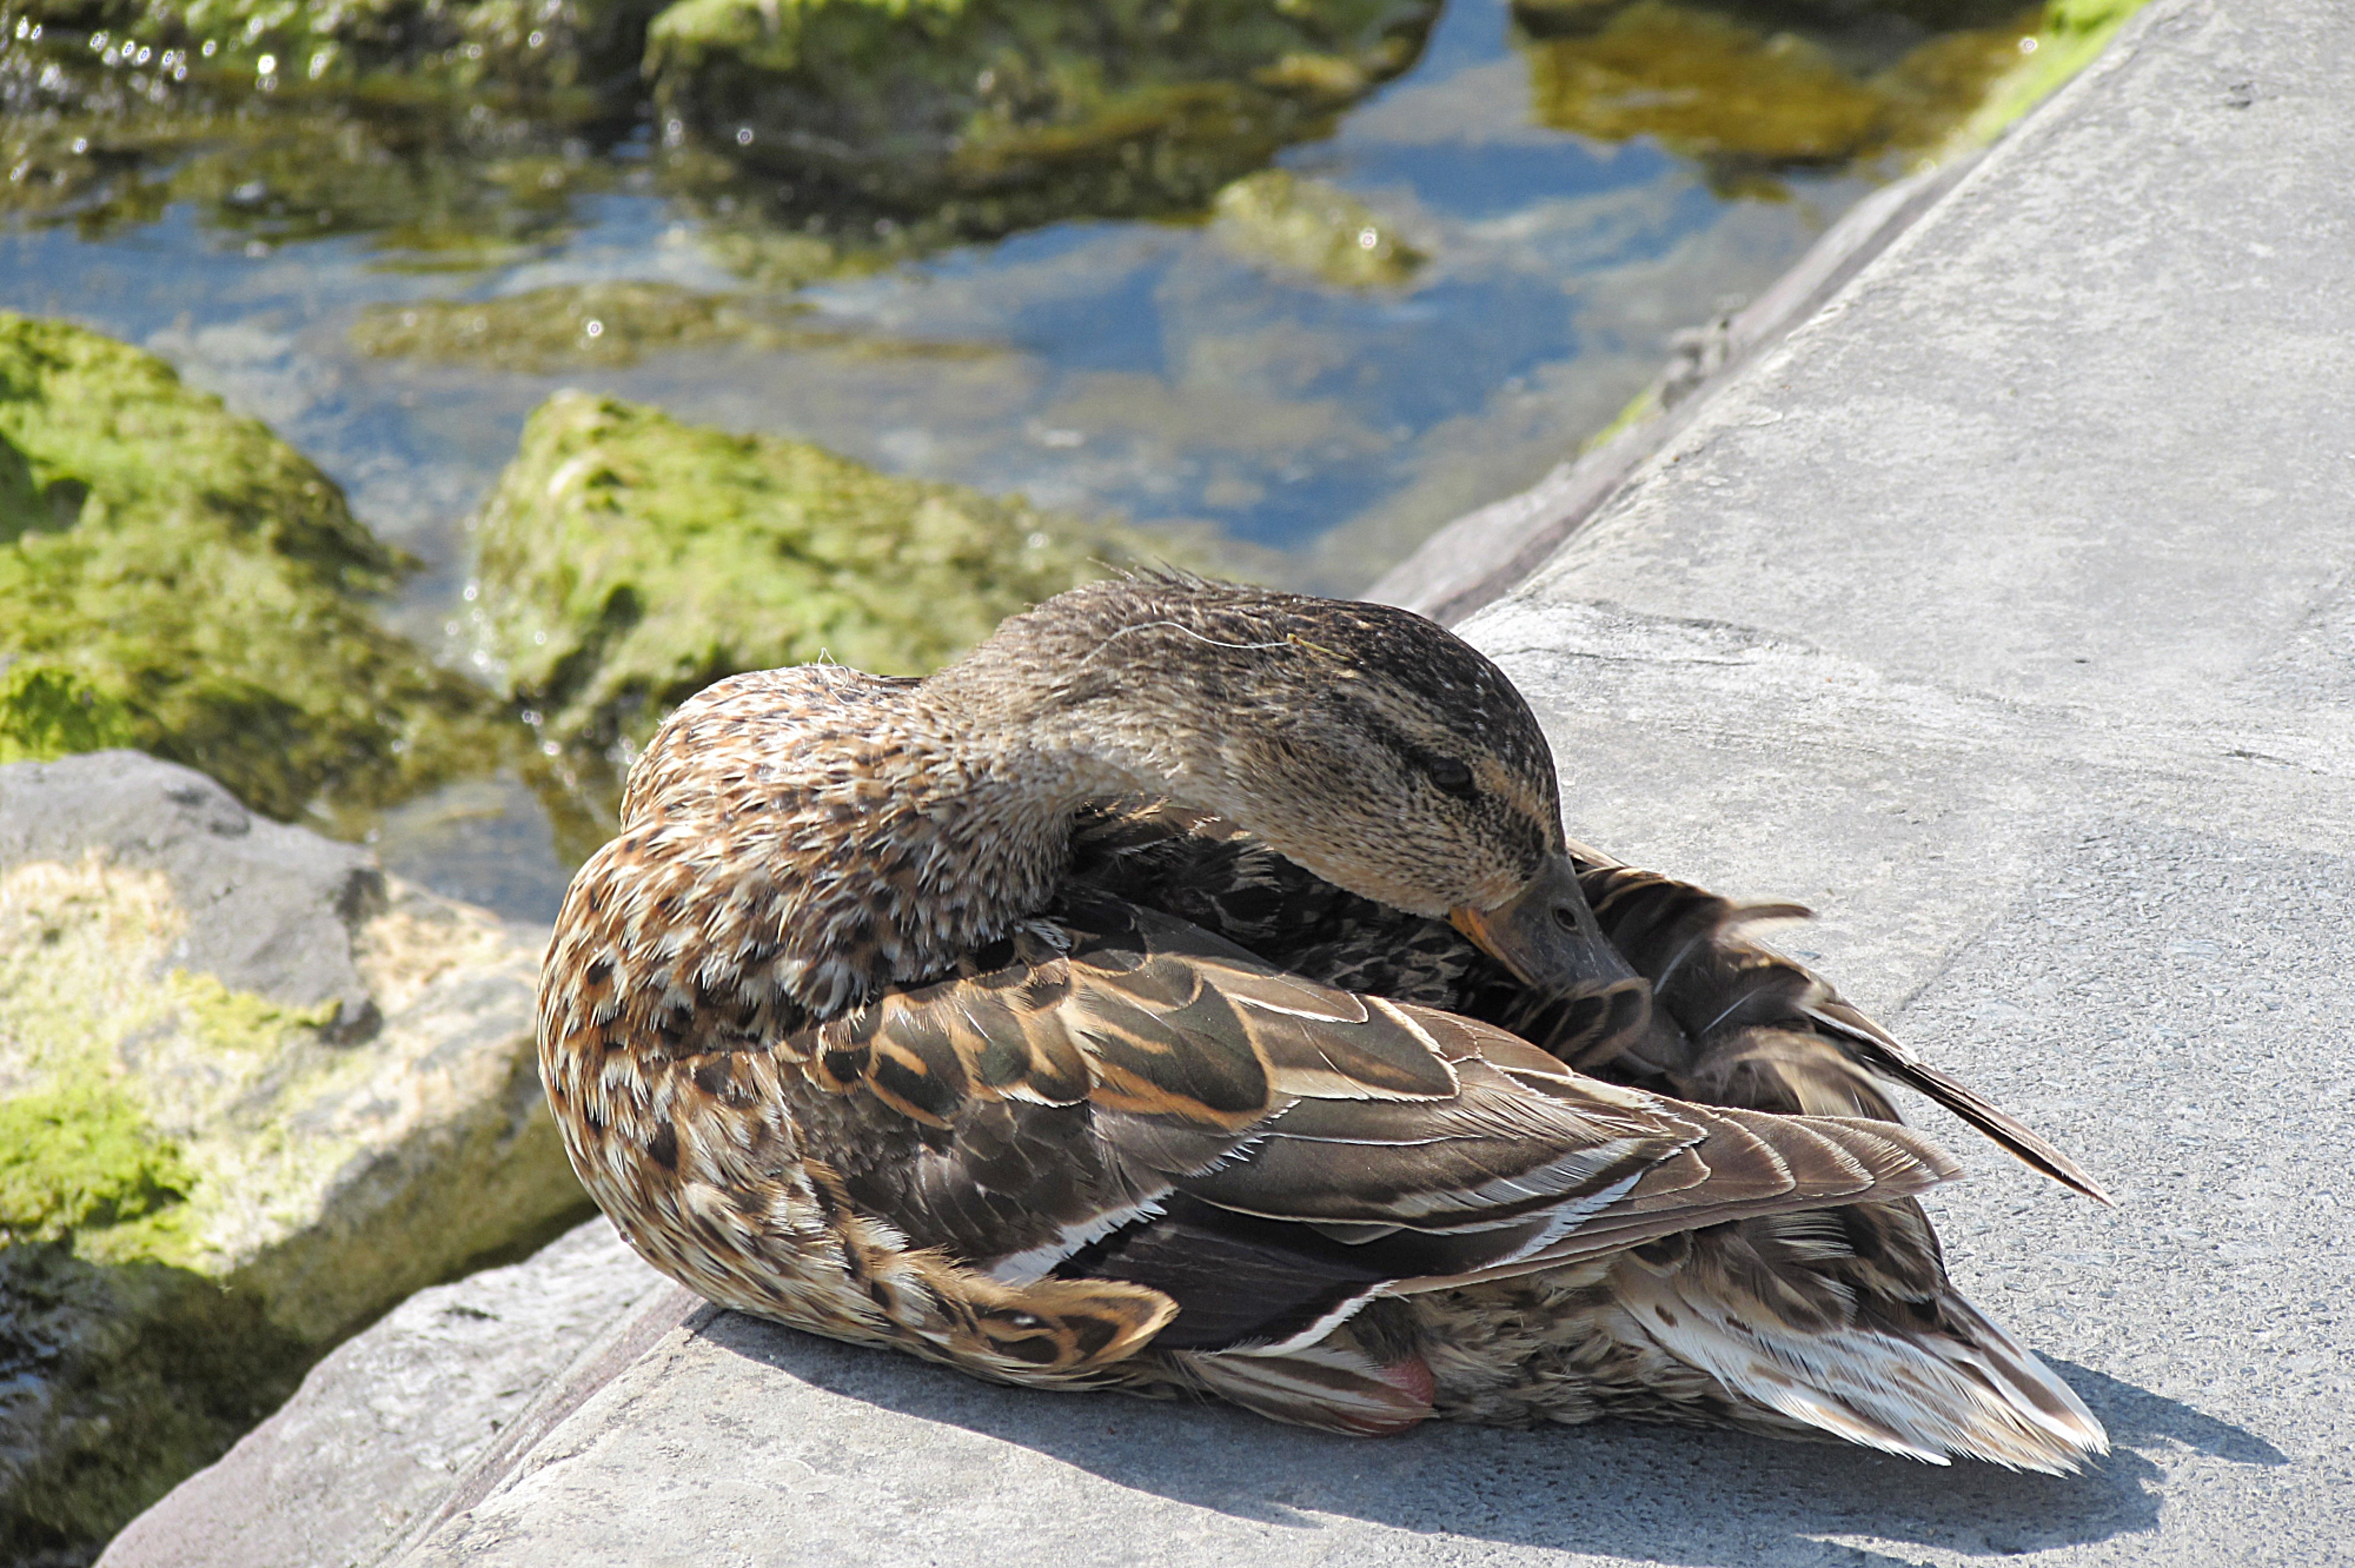
bird, wildlife, fauna, duck, vertebrate, waterfowl, water bird, mallard, duck bird, ducks geese and swans